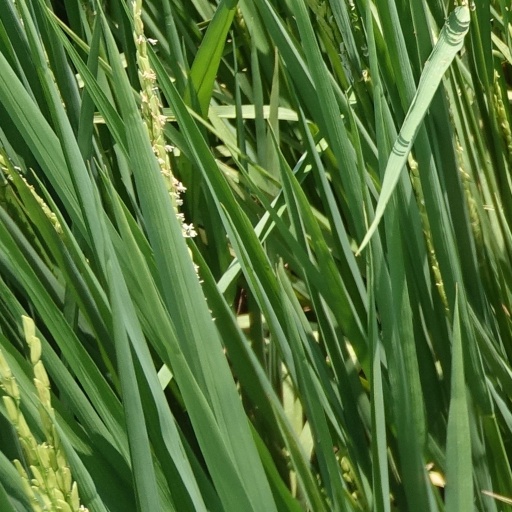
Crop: rice